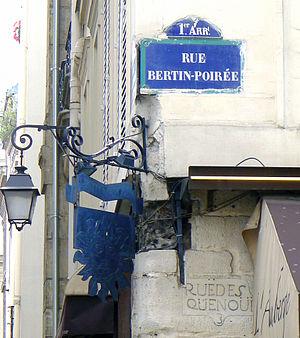
Rue Bertin-Poirée (plaque actuelle et ancienne inscription du nom de la rue) - Paris Ier
La rue Bertin-Poirée est une voie du 1ᵉʳ arrondissement de Paris, en France.